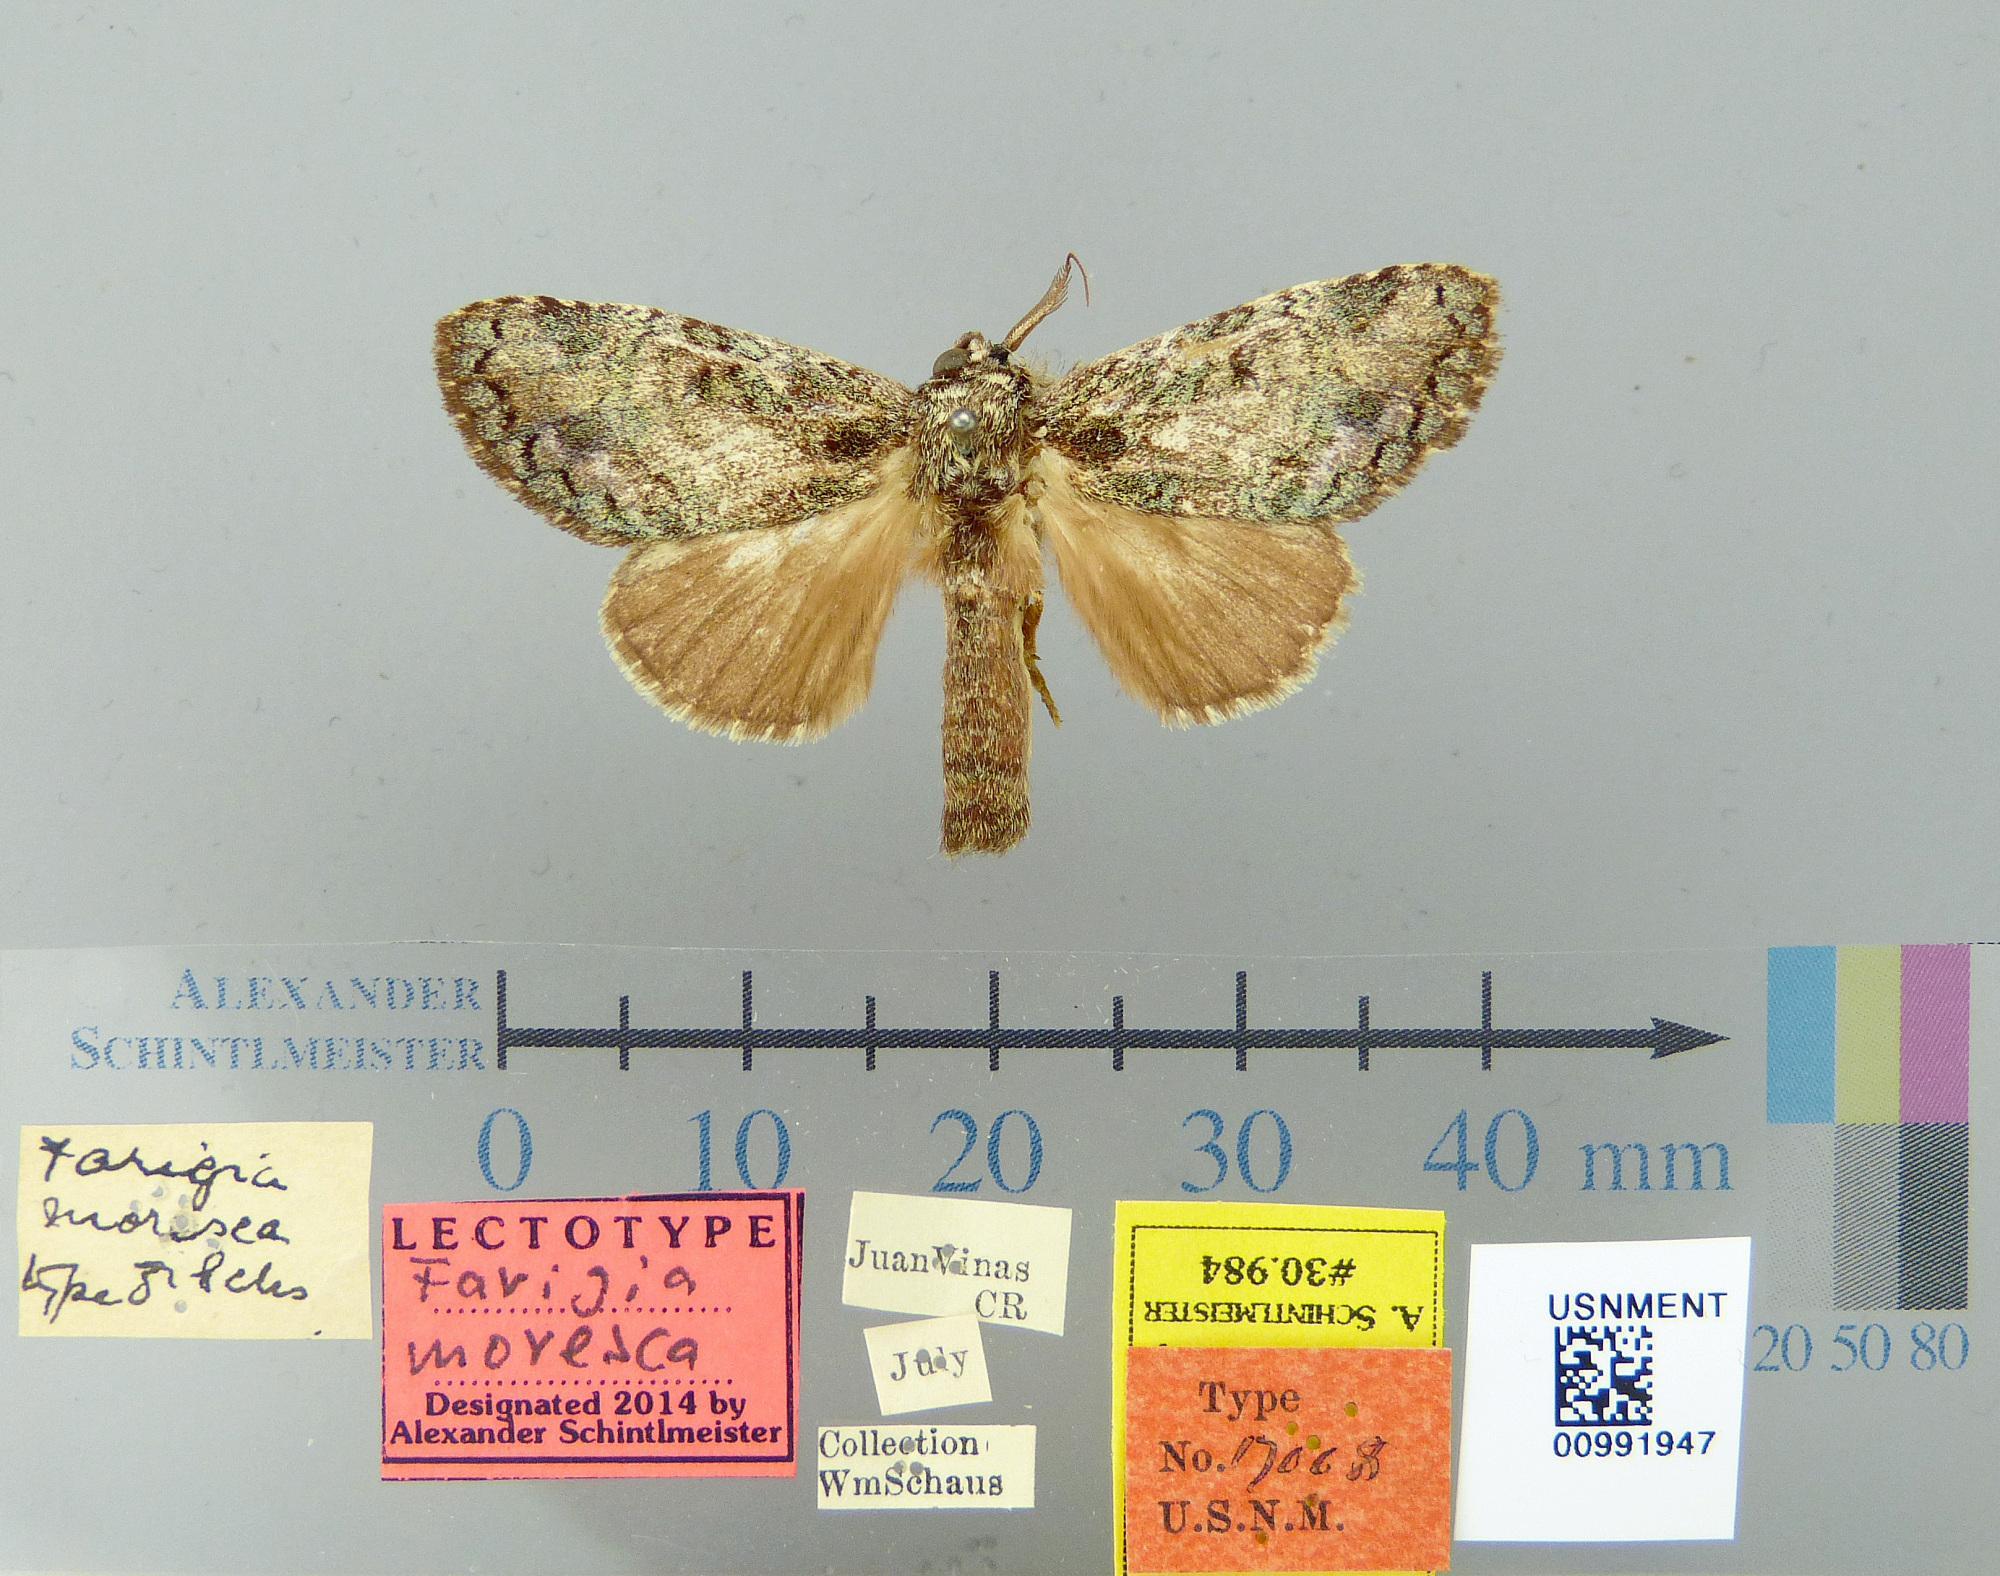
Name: Farigia moresca
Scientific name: Farigia moresca Schaus, 1910
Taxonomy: Animalia, Arthropoda, Insecta, Lepidoptera, Notodontidae
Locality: Juan Vinas, Costa Rica